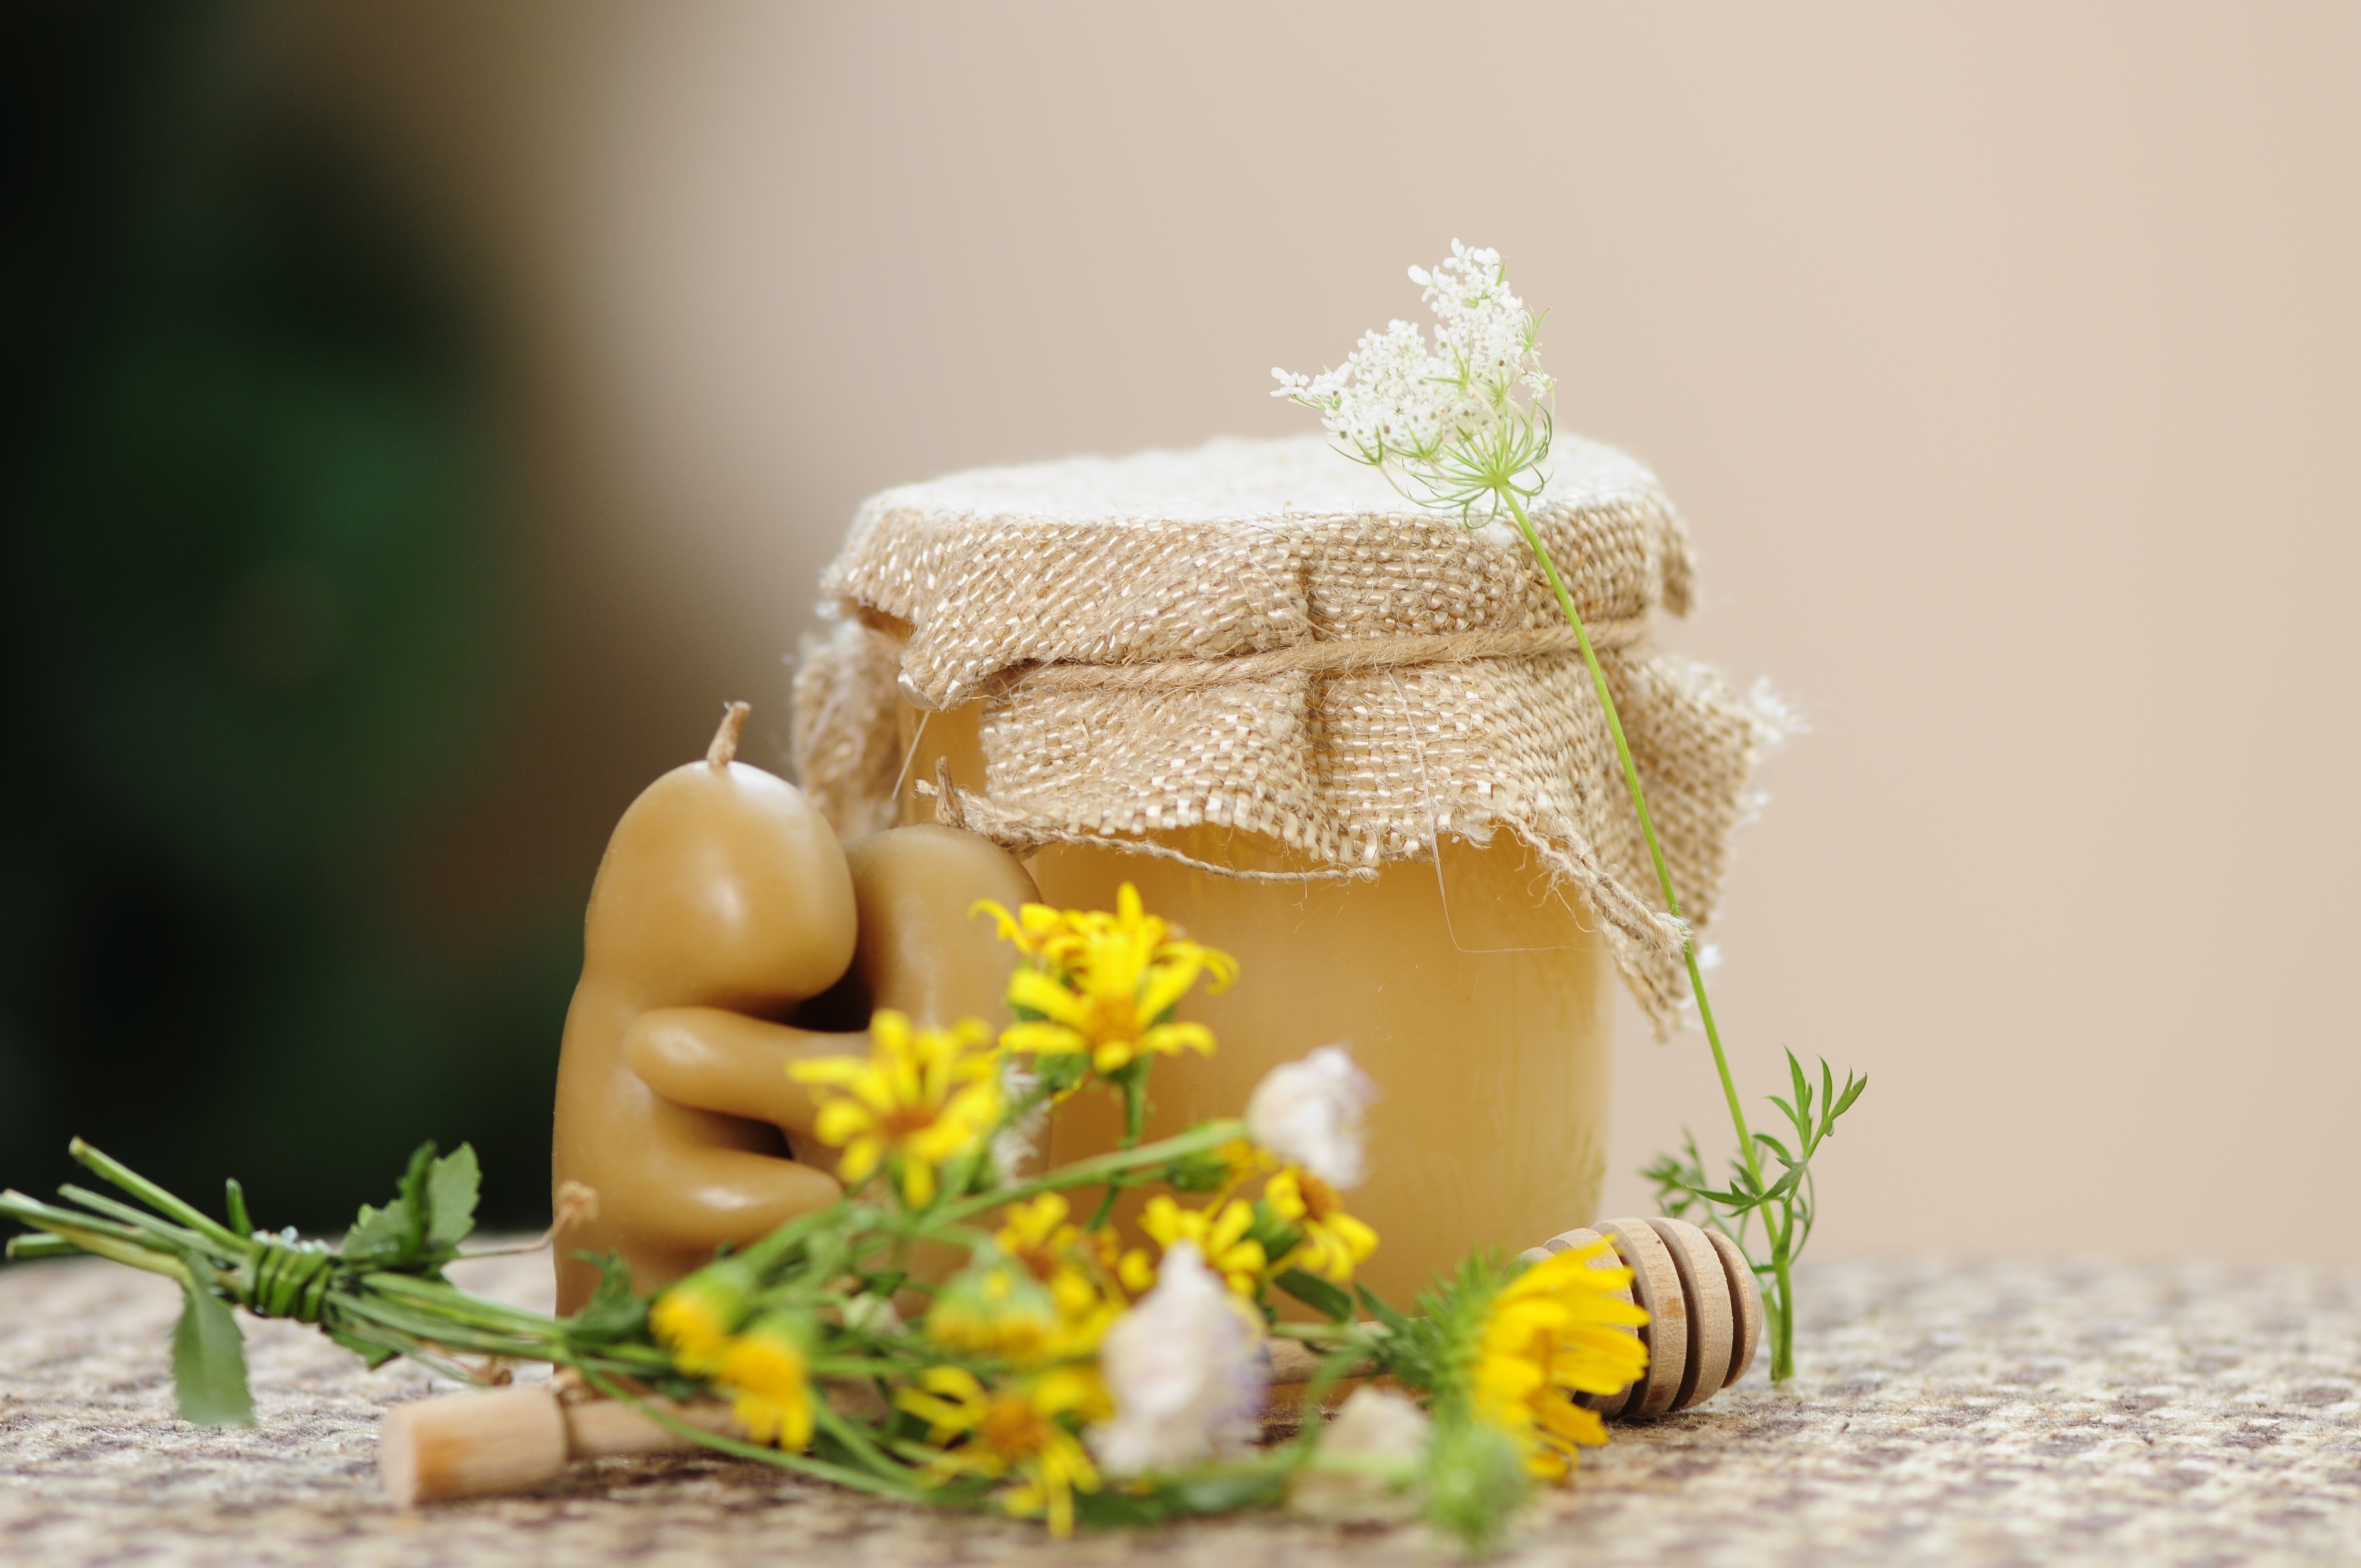
candle, care, spring, may, treatment, bio, heat, honey, pollen, still life, food, apiary, beekeeping, energy, flower, glass, health, ingredient, natural, nature, organic, pot, product, rustic, spoon, sweet, table, delicious, yellow, camomile, plant, chamomile, herb, cut flowers, mayweed